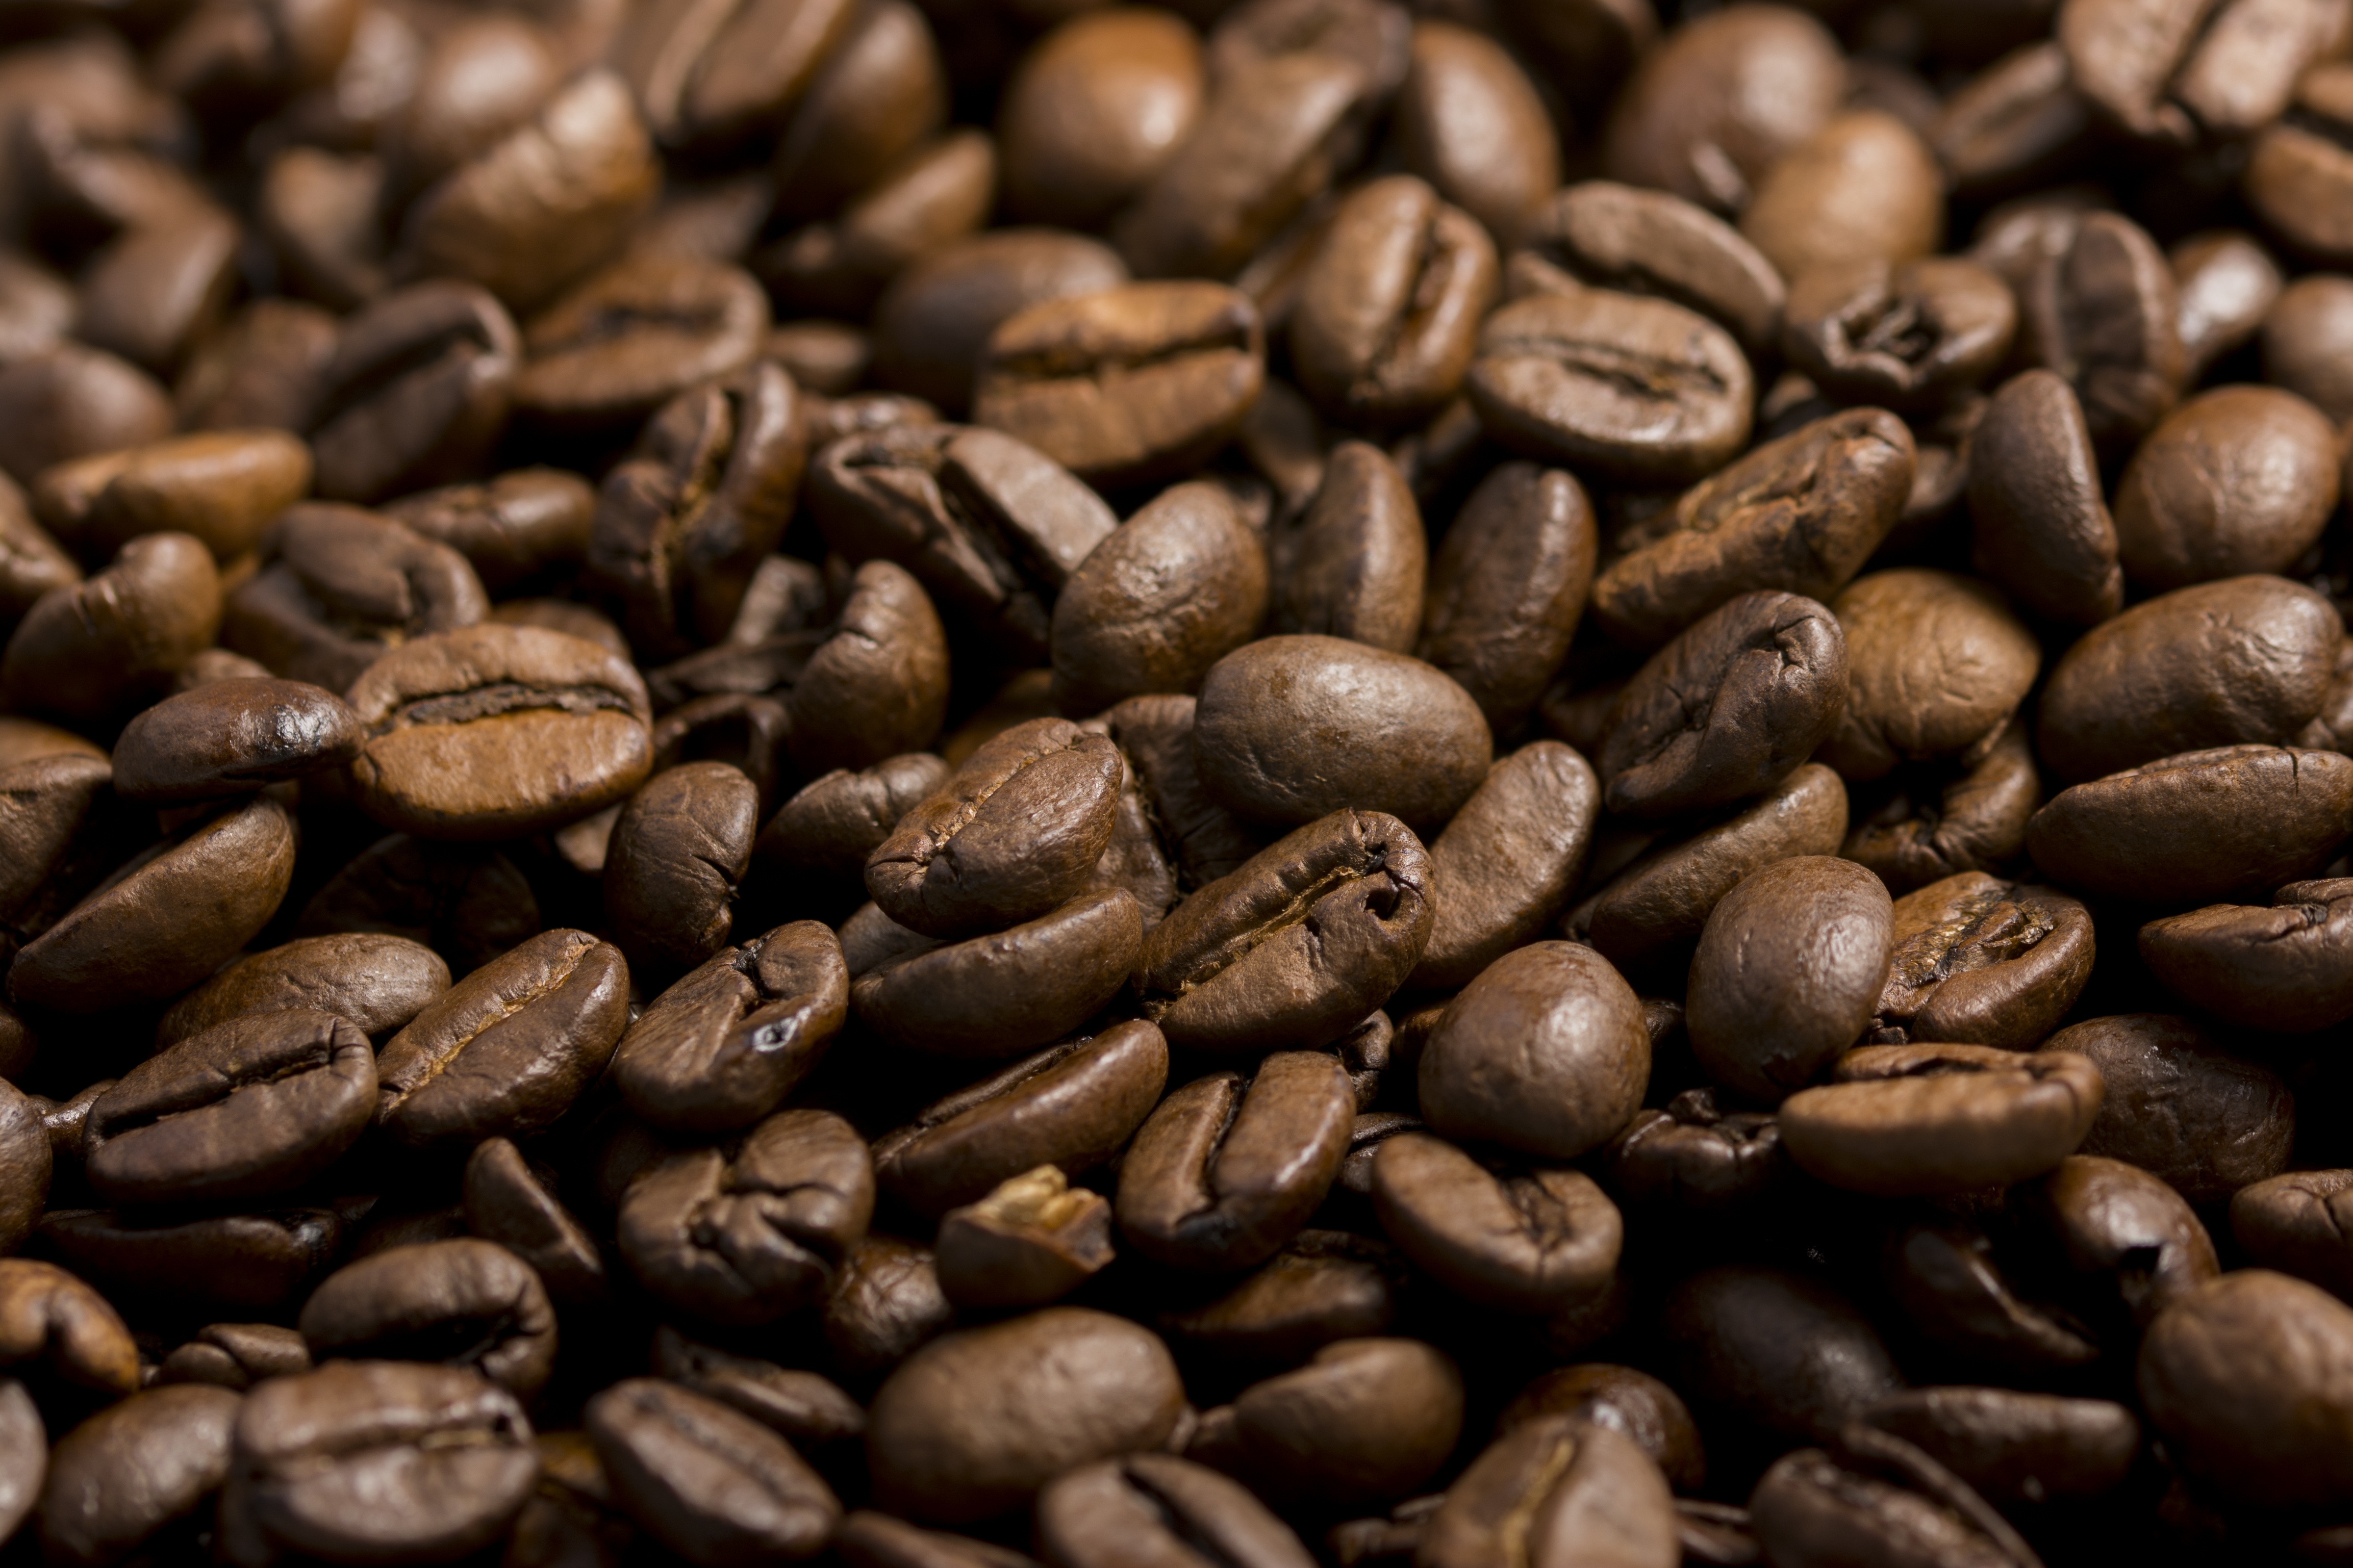
cafe, coffee, aroma, produce, brown, drink, close up, caffeine, beans, coffee beans